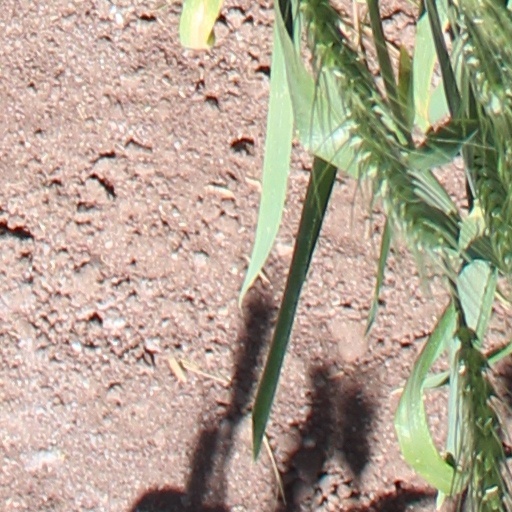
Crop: wheat